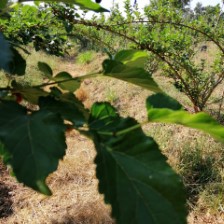
Variety: ChiangMai60